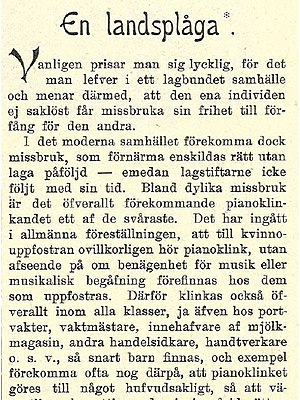
Læserbrev
Et læserbrev fra 1890'erne i en svensk avis, hvor læseren beklager sig over den plage, som pianospil udgør
Et læserbrev er en skriftlig meddelelse til en redaktion på en avis eller et andet skriftligt massemedie. Meddelelsen er med offentliggørelse for øje og oftest skrevet af en, som ikke er ansat der. Et åbent brev er en særlig type læserbrev, som direkte henvender sig til en person, organisation eller lignende.